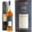
Label: bottle